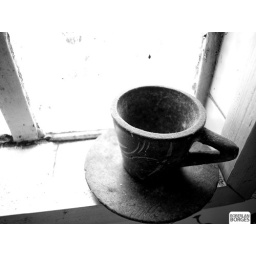
cup in the window